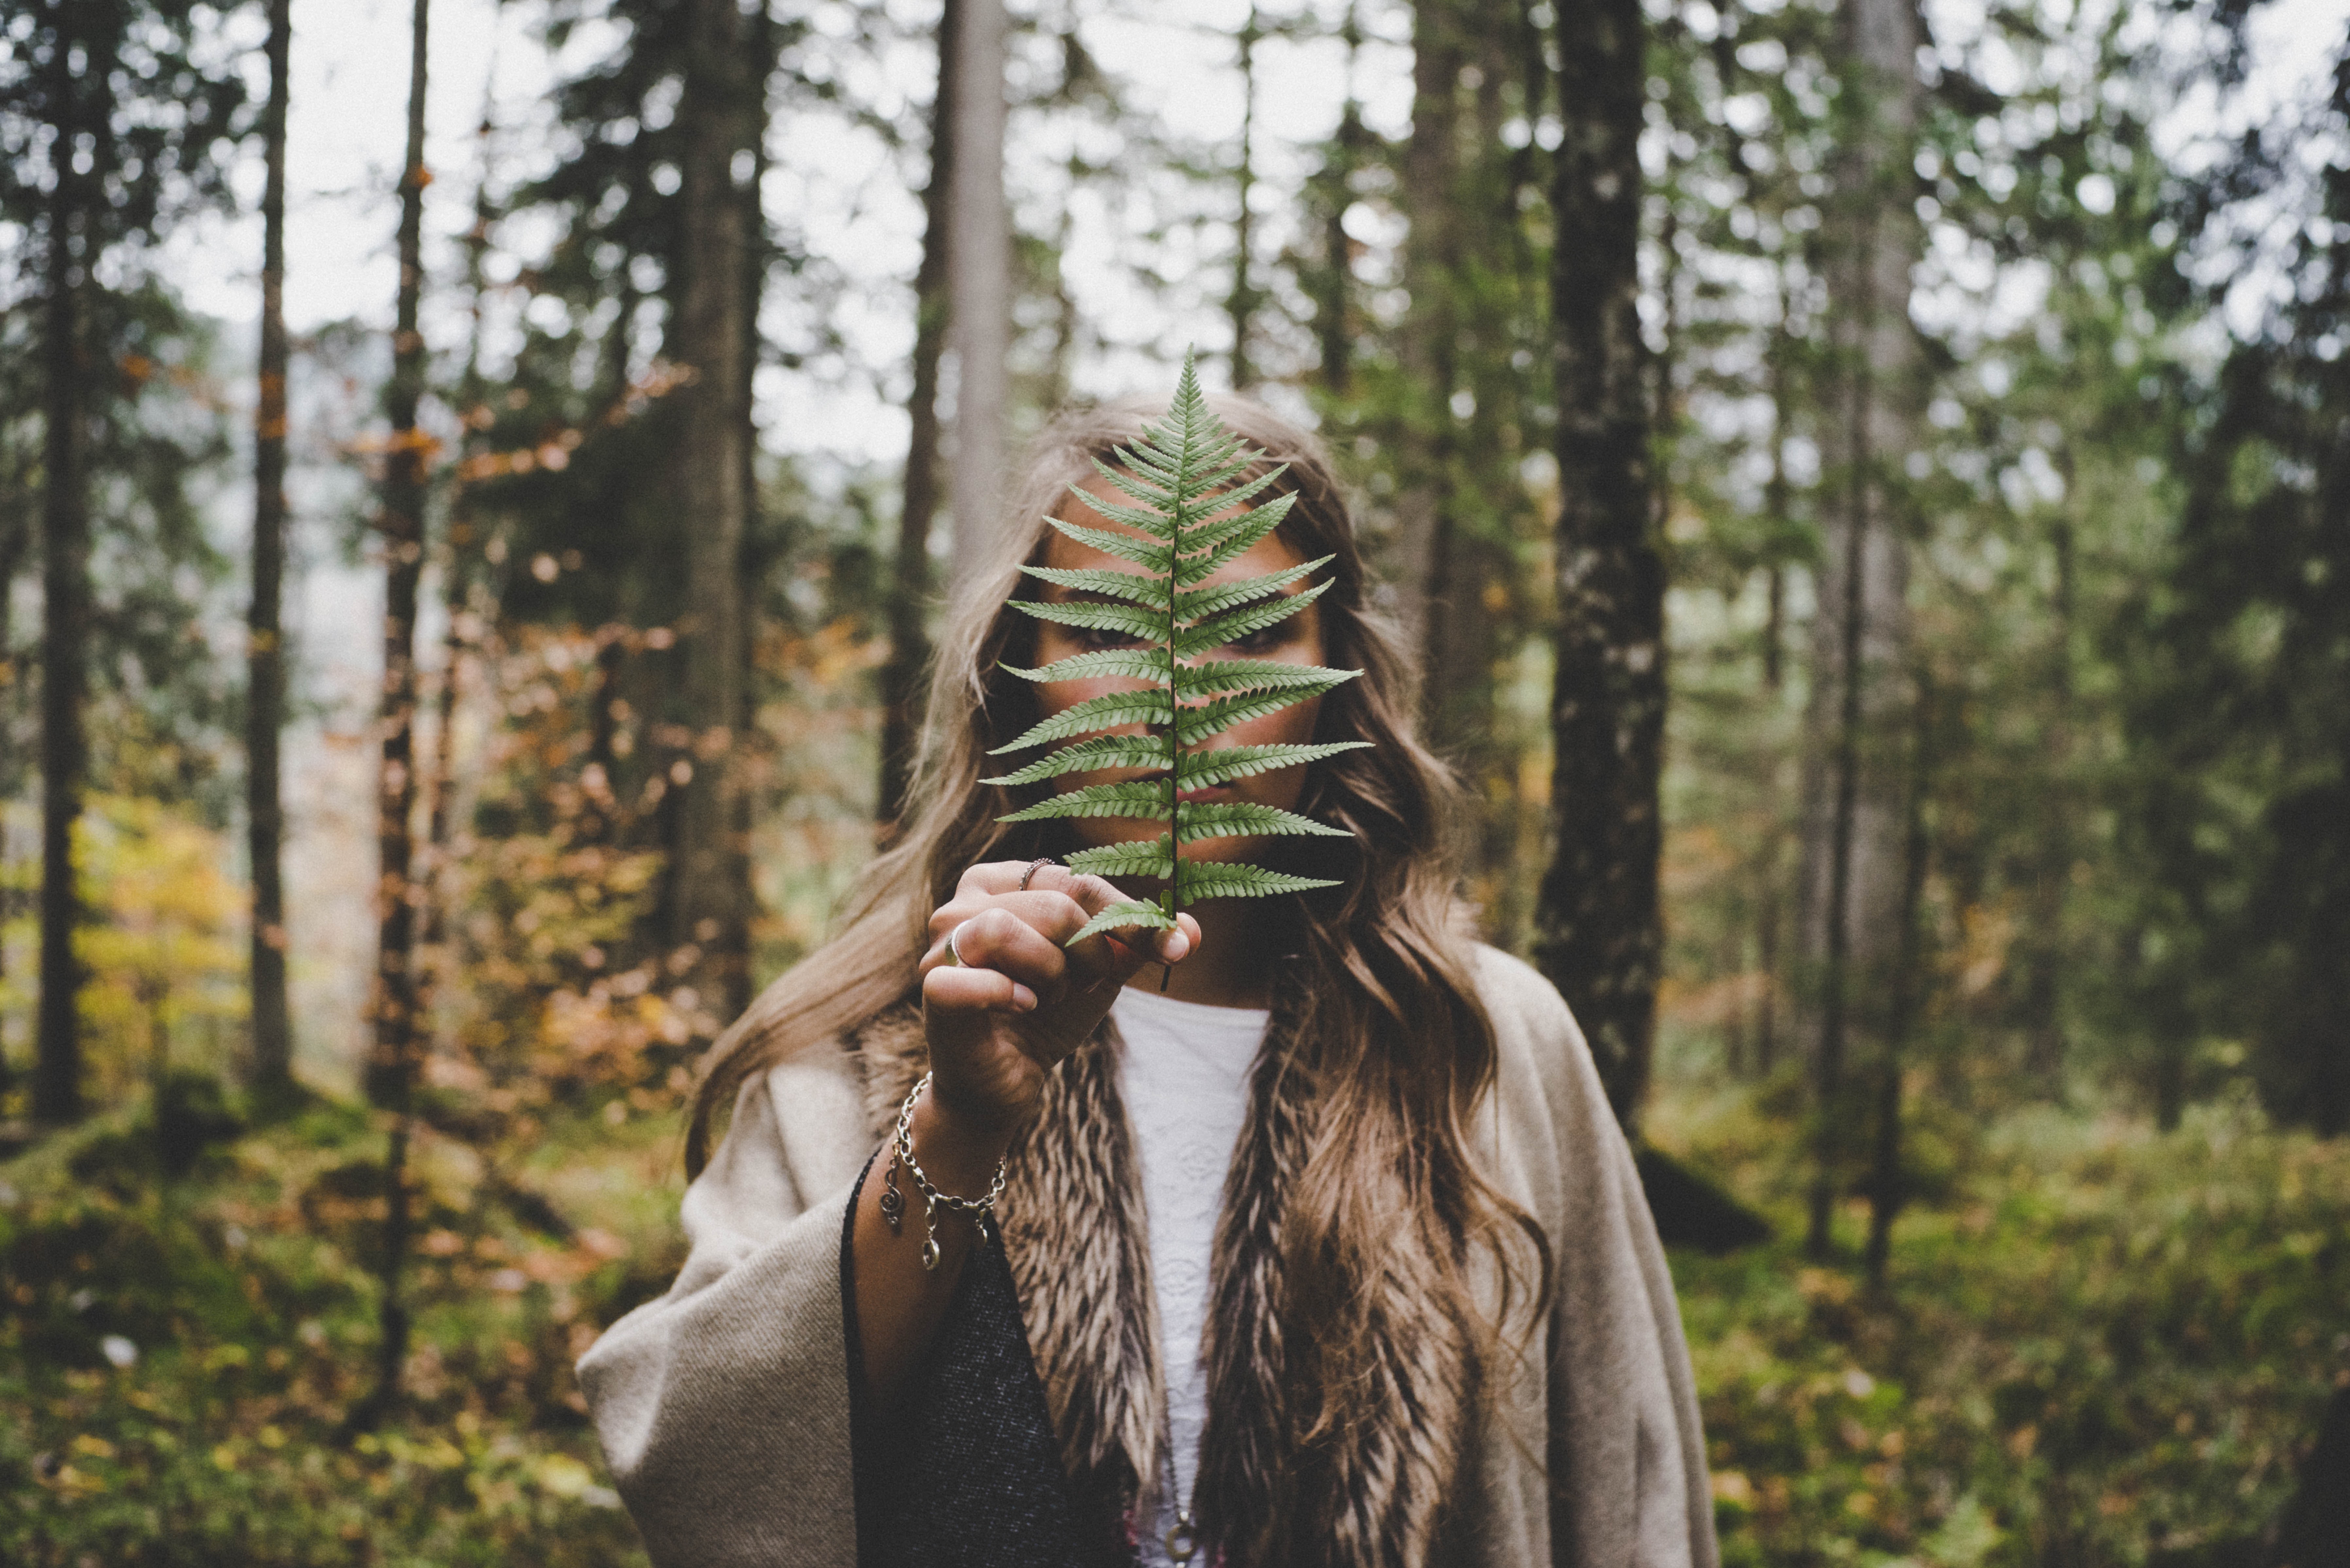
tree, woody plant, girl, woodland, forest, plant, grass, fun